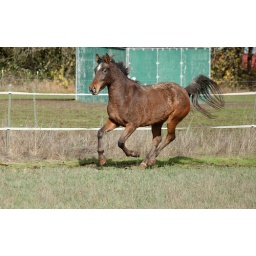
Trinity had so much fun in the pasture today,  Racing around and playing in the sun and mud.  Happy horse times.